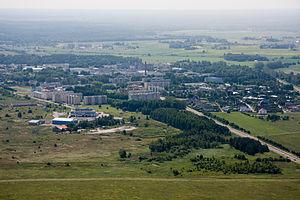
Loo est un petit bourg de la commune de Jõelähtme du comté de Harju en Estonie.